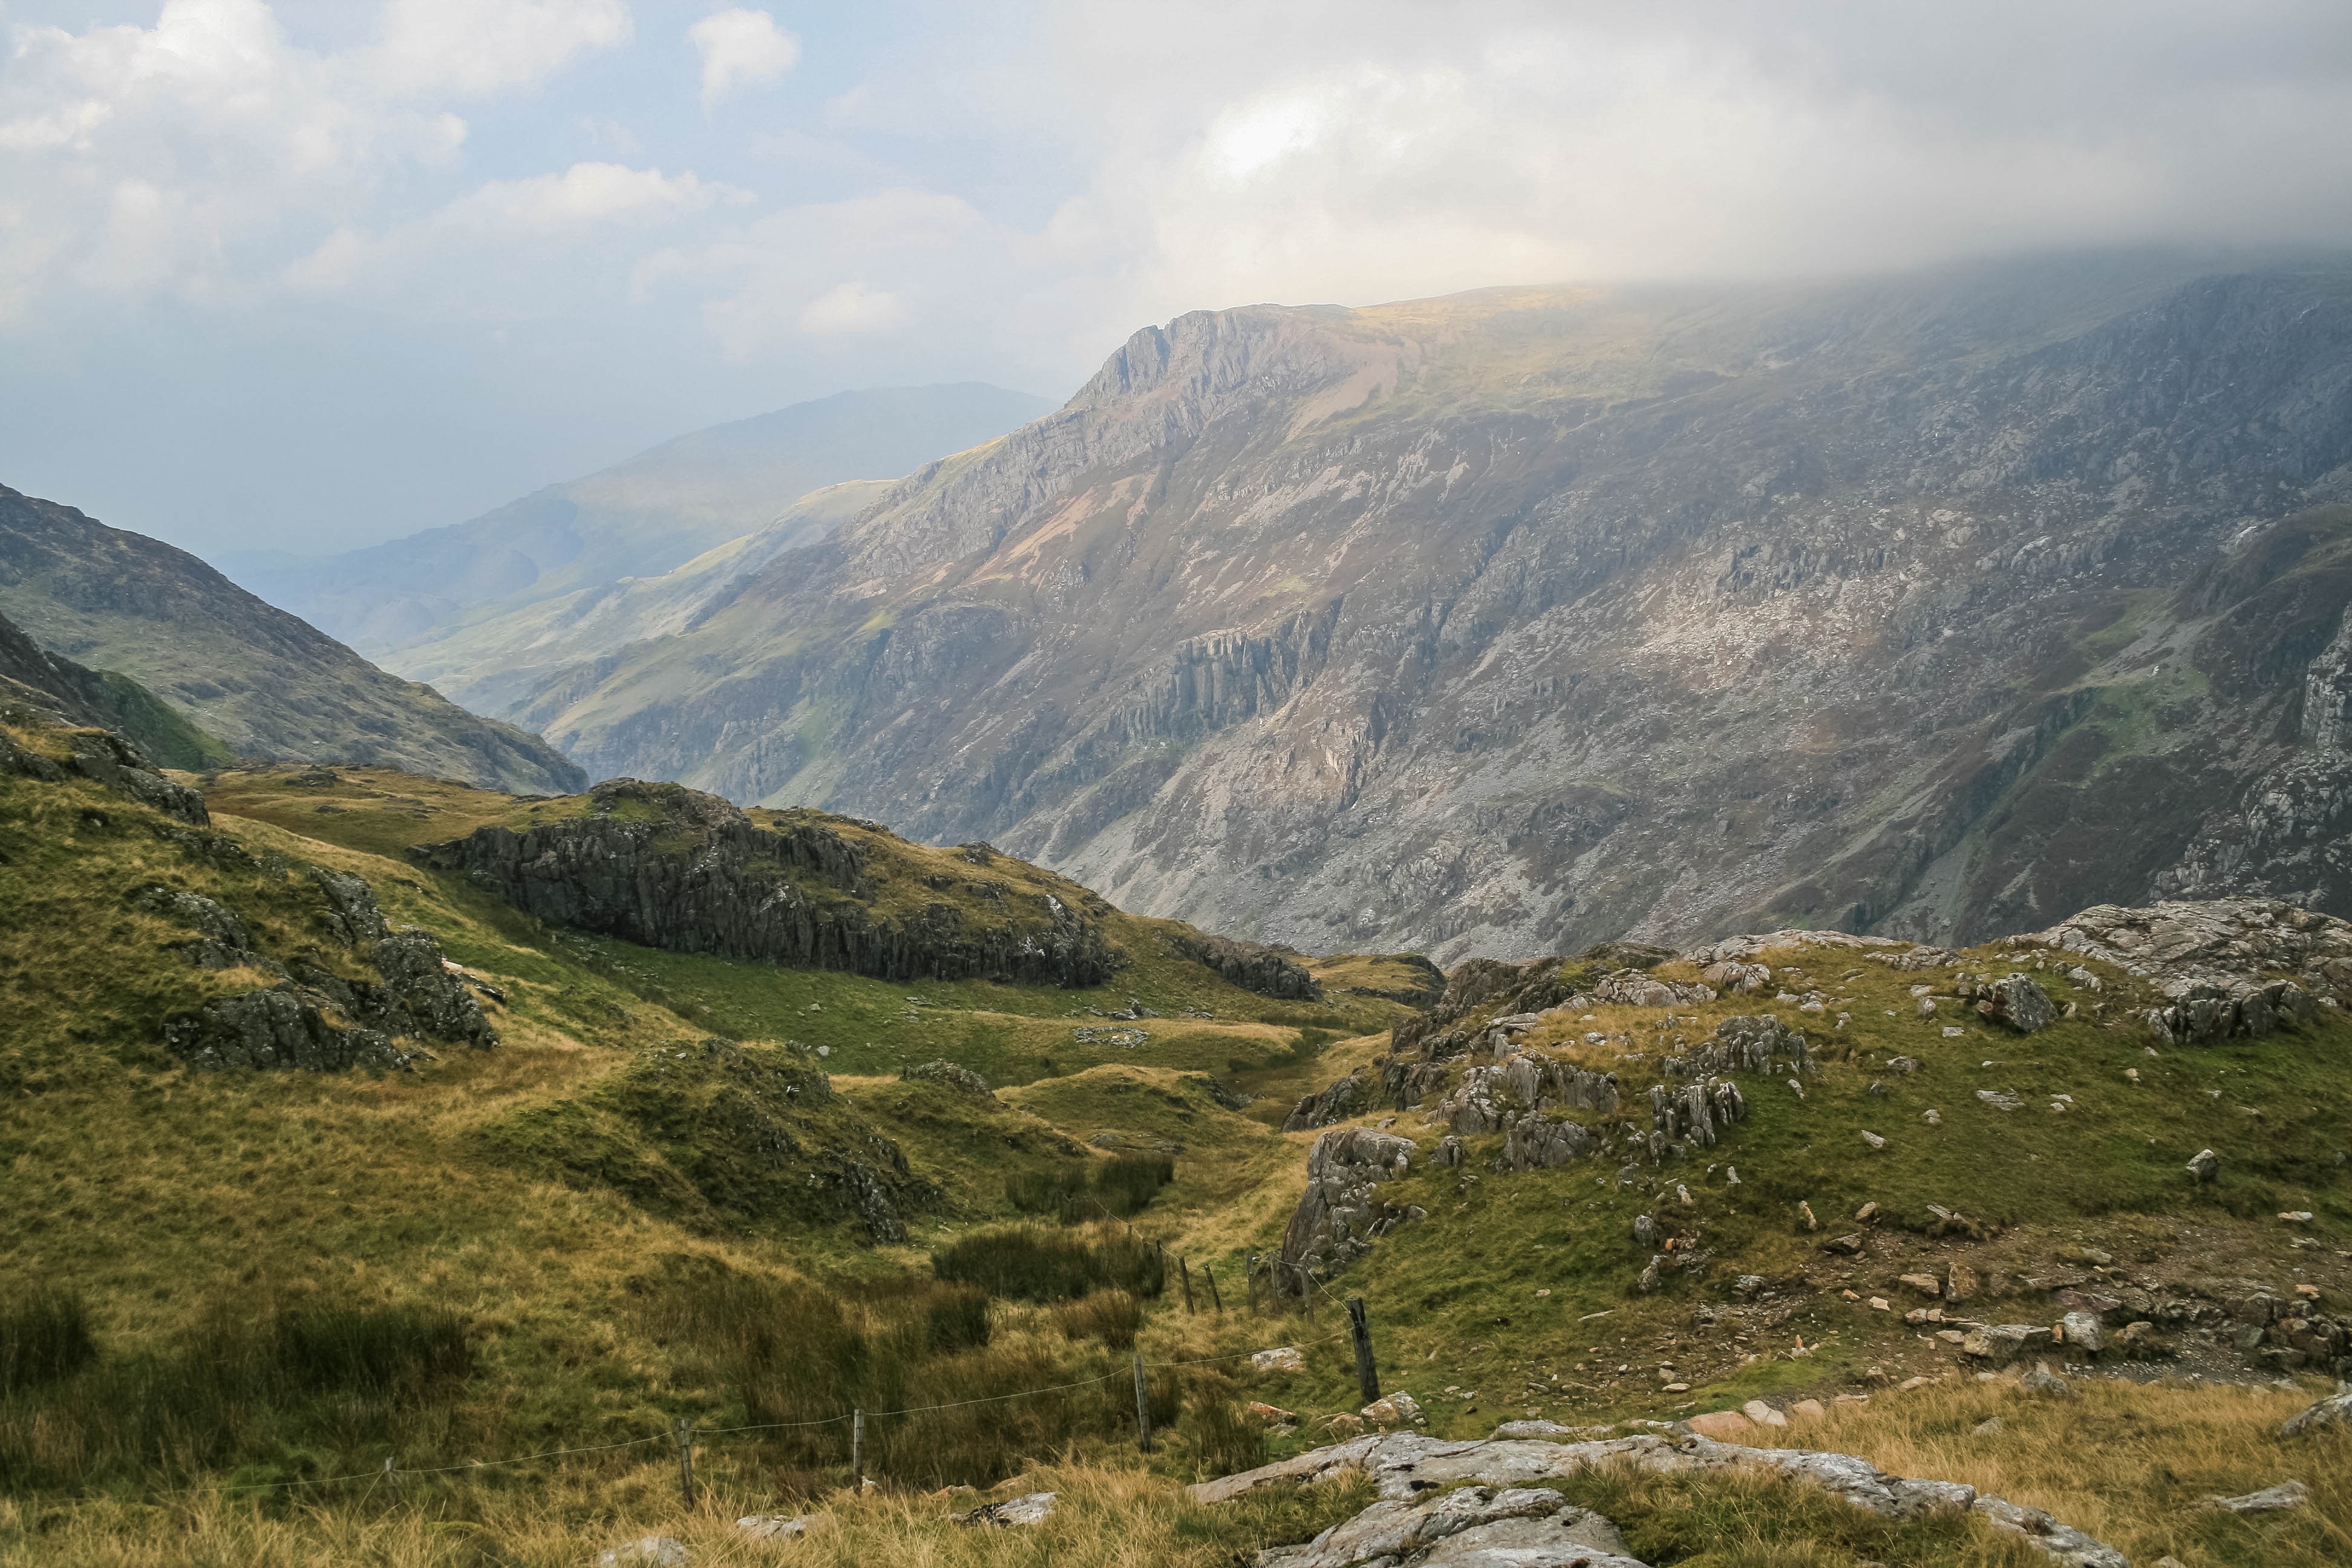
landscape, tree, rock, wilderness, walking, mountain, hill, lake, adventure, valley, mountain range, rocky, highland, ridge, alps, backpacking, plateau, fell, loch, landform, tarn, mountain pass, geographical feature, mountainous landforms